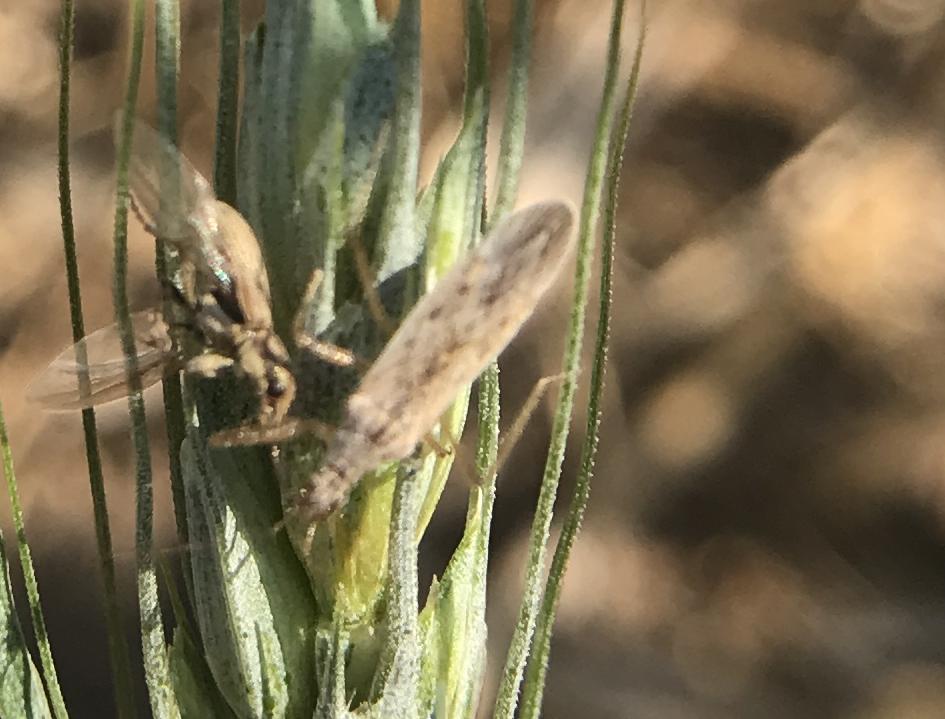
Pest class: predators